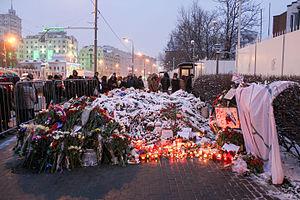
Les hommages aux victimes des attentats du 13 novembre 2015 en France, à Paris et Saint-Denis, sont nombreux tant en France que dans le monde entier.